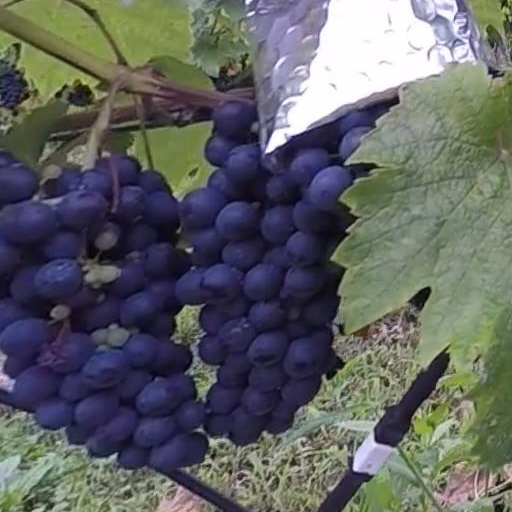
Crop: grape